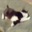
Label: cat